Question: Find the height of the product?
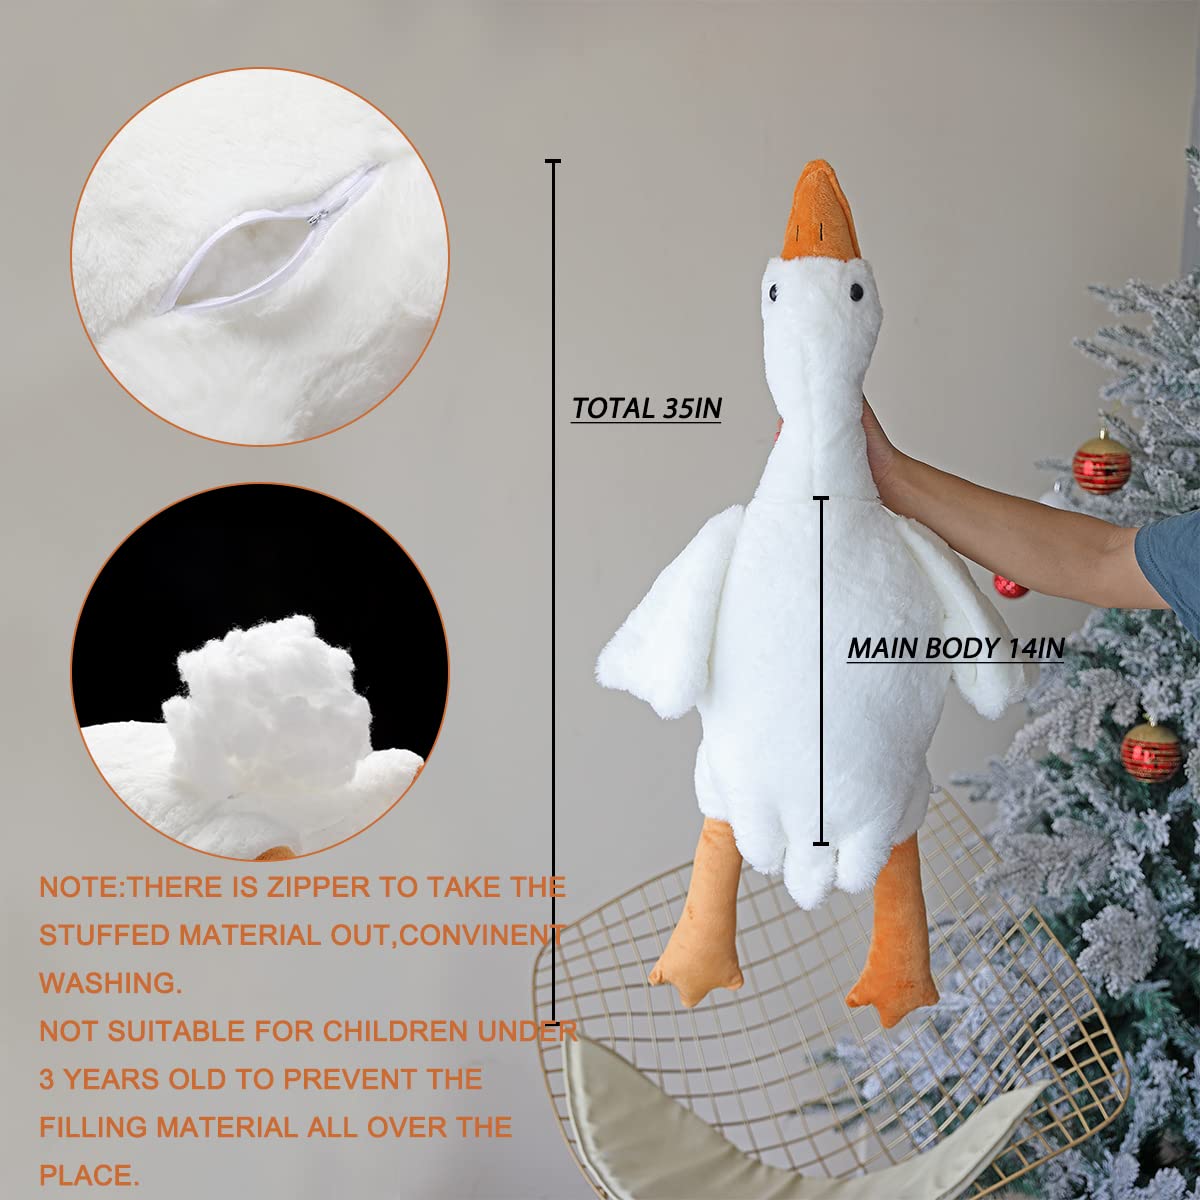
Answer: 35.0 inch